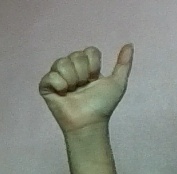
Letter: dhad